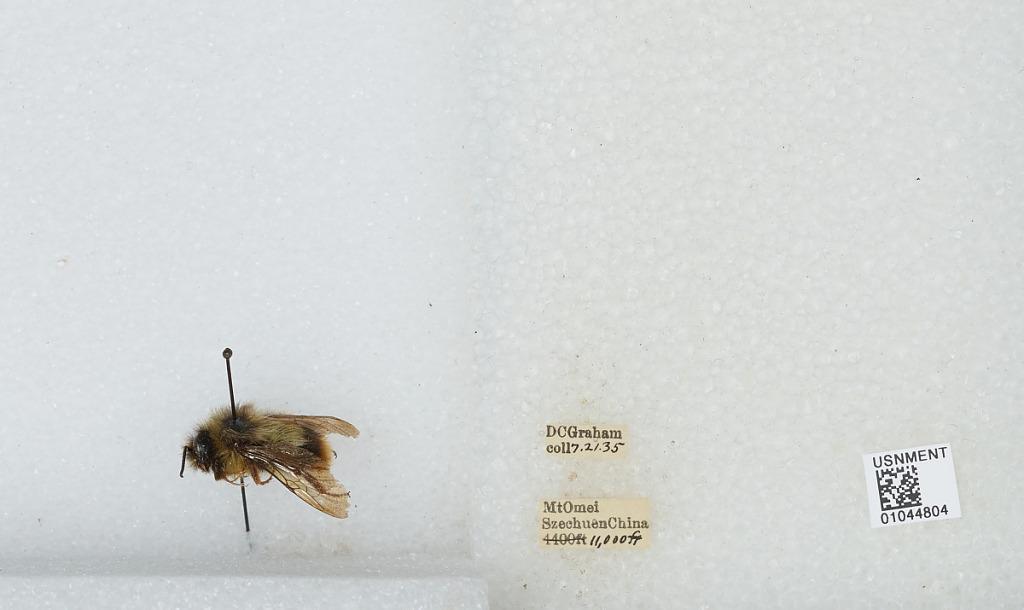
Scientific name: Bombus sp.
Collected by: D. Graham
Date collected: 1935-7-21
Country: China
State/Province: Sichuan
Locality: Mount Emei